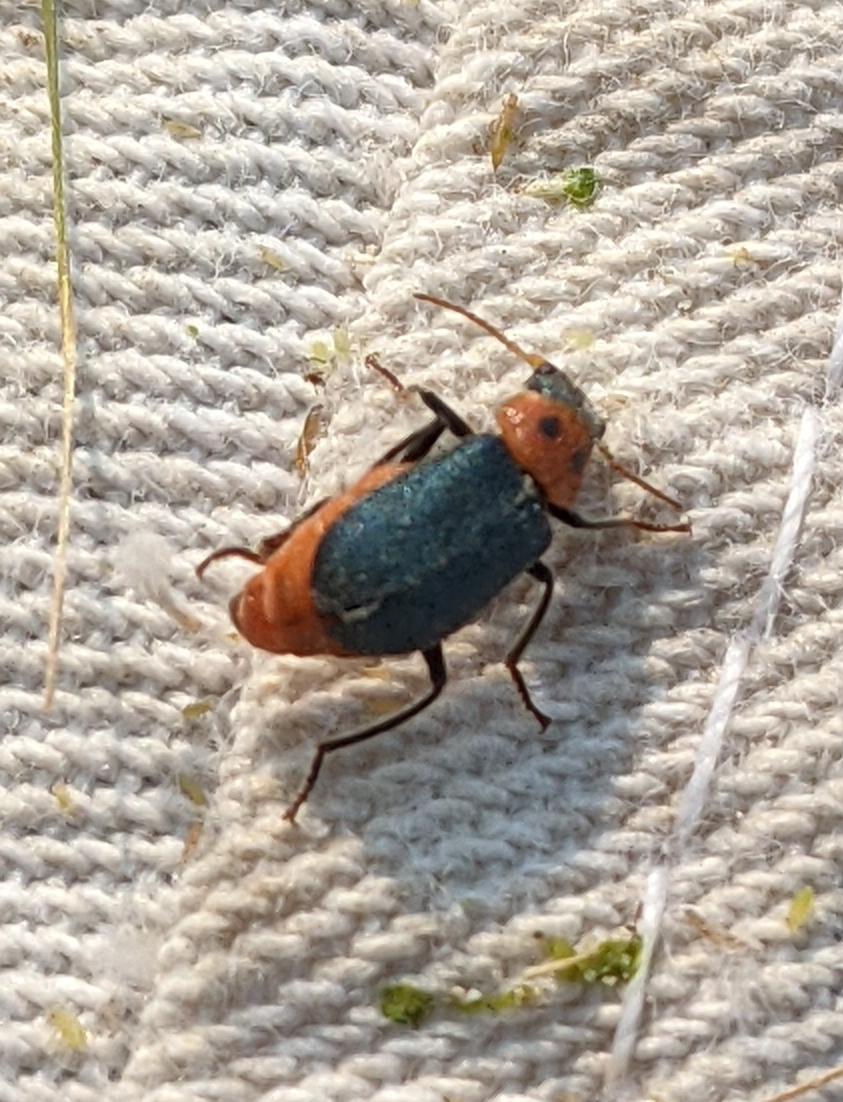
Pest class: predators